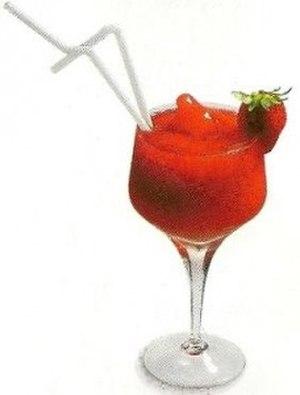
Le jus de fraise est une boisson préparée à partir de fraises.